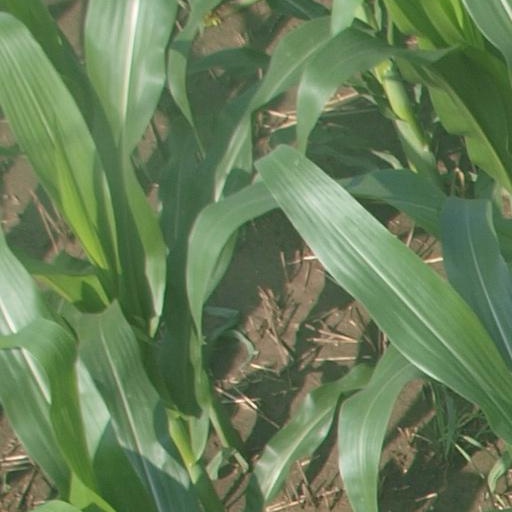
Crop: maize; corn